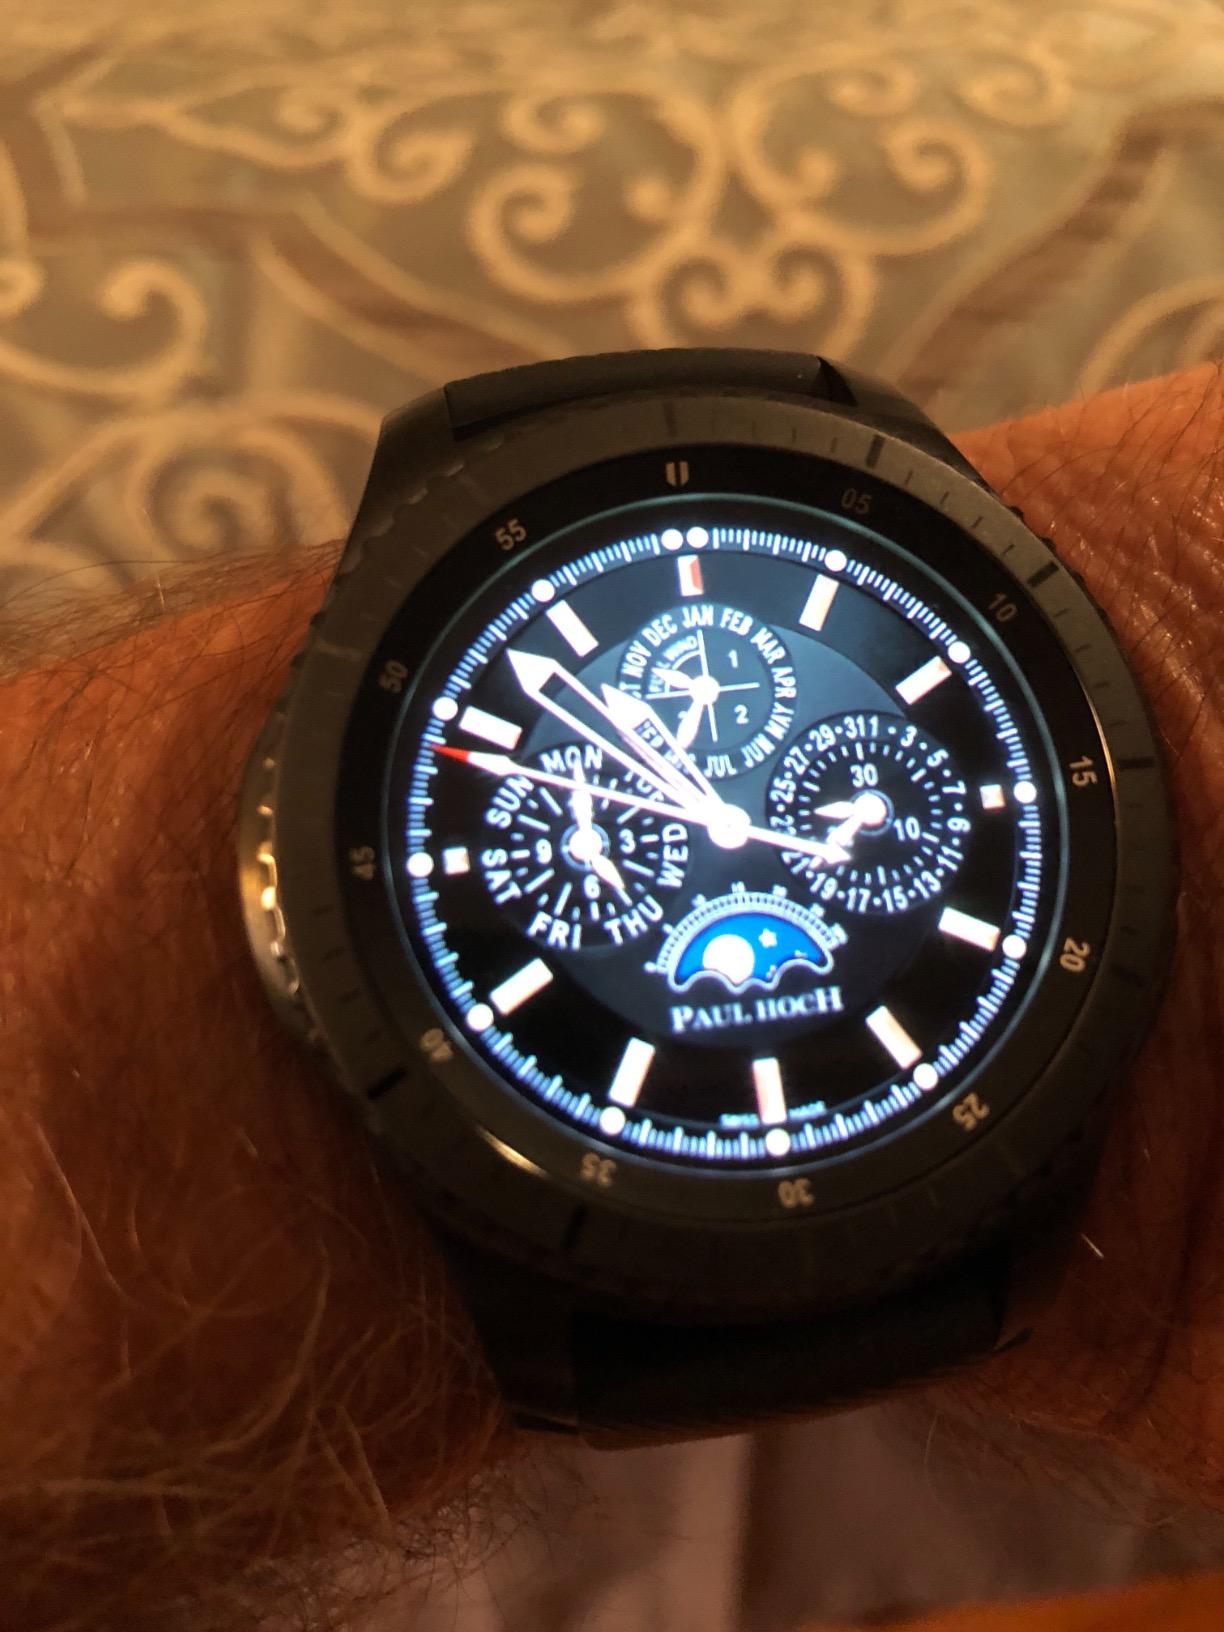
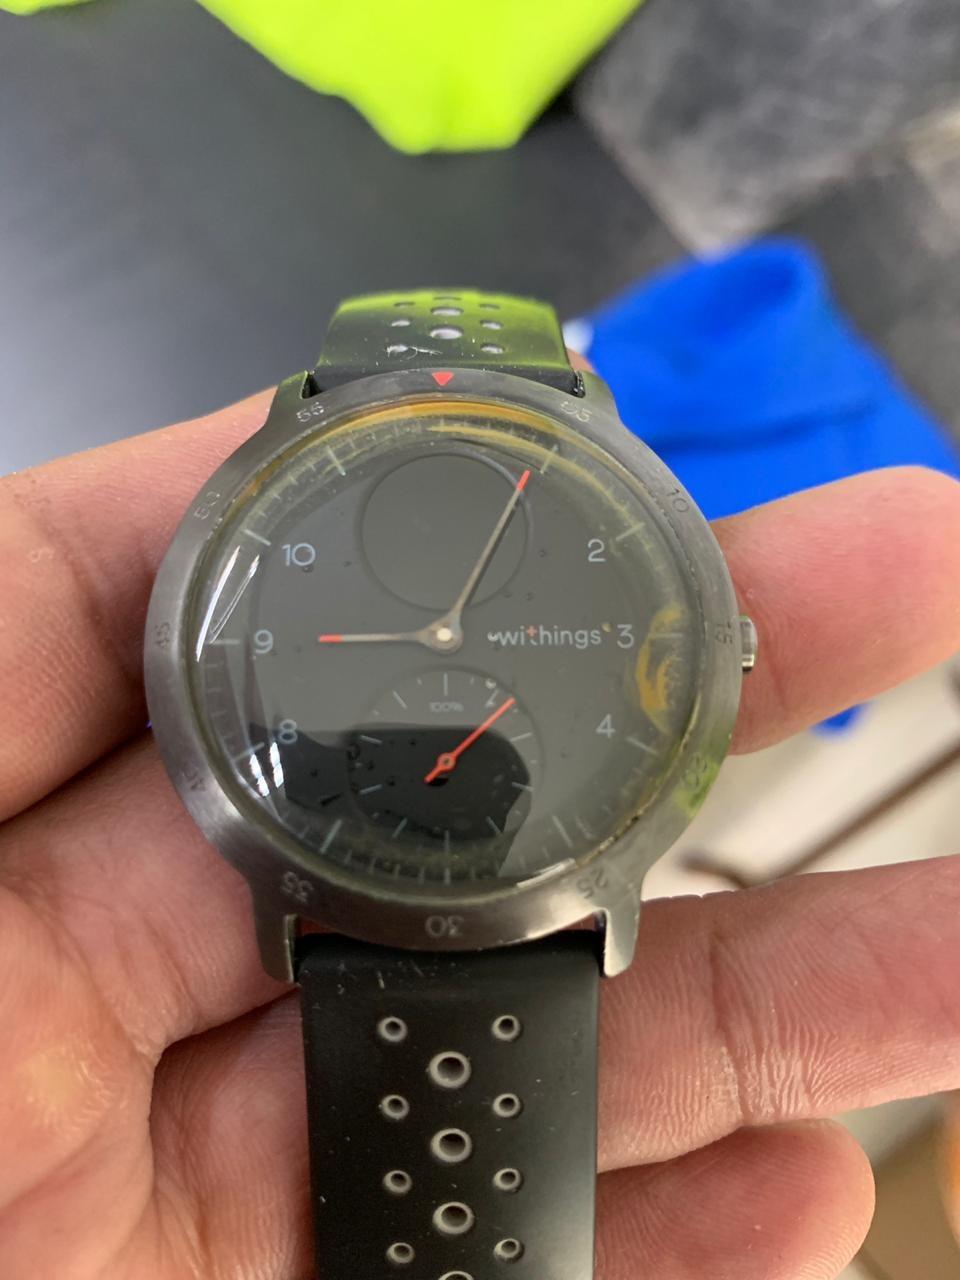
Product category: smartwatch
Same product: no